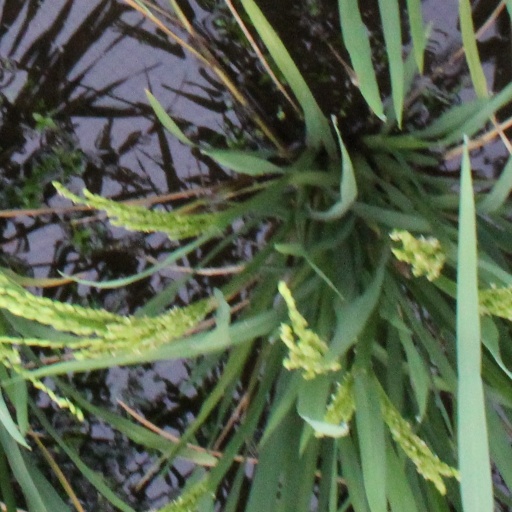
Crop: rice